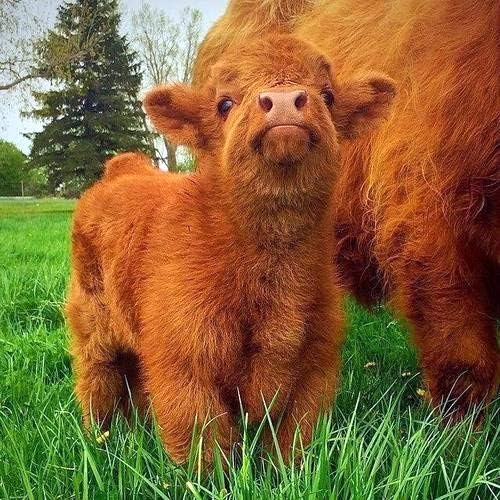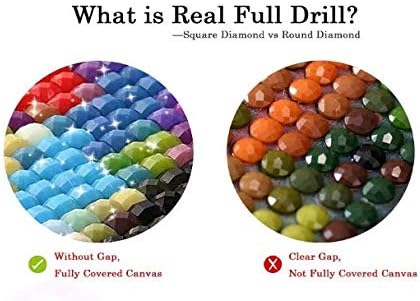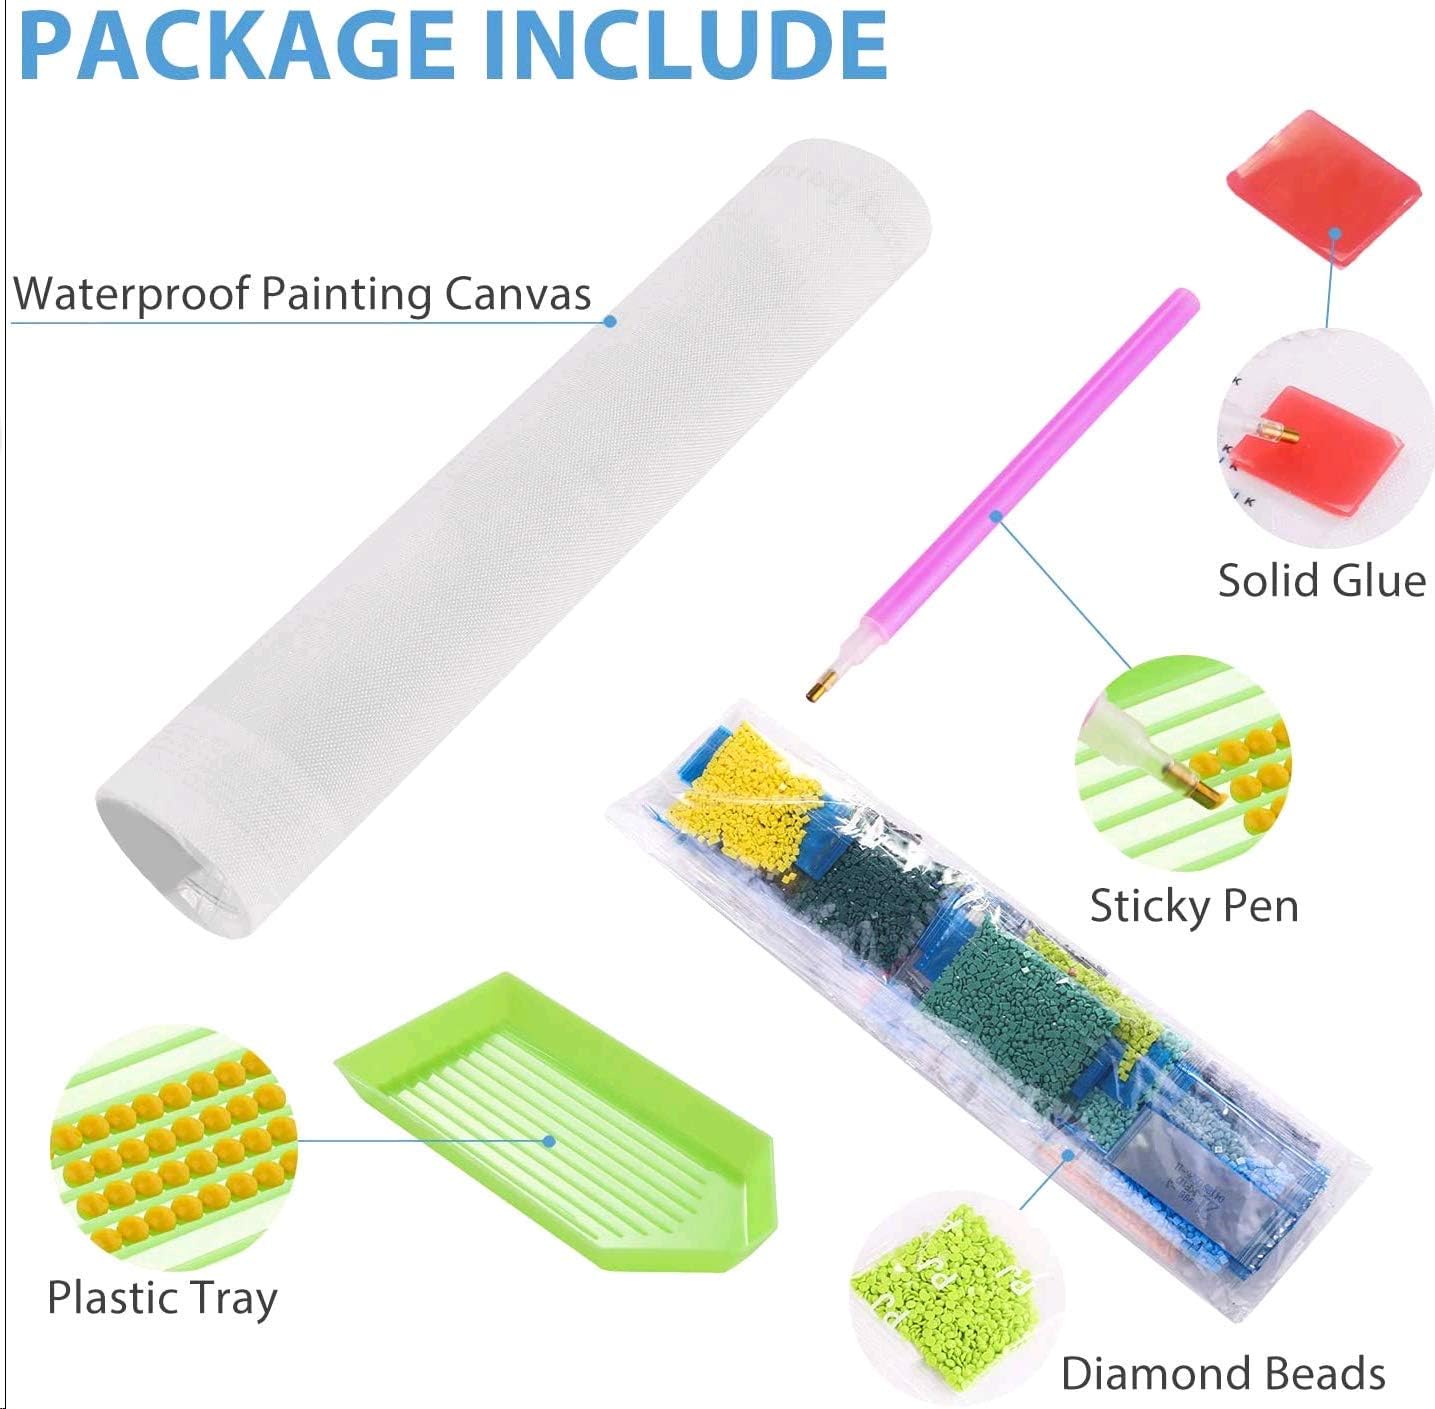
5D Diamond Painting Art Animal Highland Cow Baby Full Drill Diamond Painting by Number Kits for Adults Square Beads Mosaic Cross Stitch for Wall Decoration 35x35cm/14x14inch
Category: Arts, Crafts & Sewing
WELCOME TO OUR STORE Your support is always our motivation The DIY 5D diamond painting is the new popular product.  It is shining what you see in the picture.  It is exquisite to give friends and loved ones to express good wishes.  Simply hung it onto the wall, it will make your room and your world more beautiful. Product Detail:  Type: Square diamond painting  Application: home/hotel/office decoration & gift  About Drill: 100% Full square drill  About Frame: No Frame Package Include:  High definition painting canvas Colorful Square diamonds Glue 2 X Point diamond pen 1 X diamond tray How to start your diamond painting?  1, Find the corresponding number of the diamonds with reference to the table below the canvas.  2, Fill the point of the painting pen with right amount of painting diamond.  3, Stick the corresponding diamonds.  4, Stick the diamonds on to the corresponding canvas.  5, If you are not used to using the painting pen,you can choose to use the tweezers instead.  6, The rest of the diamonds can be put inside the valve bag.  7, Use book or your hand to press the diamonds to ensure it's firmly. Notes:  1. Do NOT expose too much unfinished area of canvas in case of viscosity reduction.  2. To avoid creasing, do NOT fold the canvas.  3. The diamond inedible, do not let children play in order to avoid accidents such as swallowing.  4. The product not included the frame. It is just a rolled canvas. Please frame it by glasses or wooden and hang in your home as for decoration adornments.  5.If the diamond picture you receive is missing the diamond, Please contact us by email at the first time., we will deliver you the diamond for free to allow you to complete beautiful paintings.
Features: 【SQUARE DIAMOND DESIGN】: 5D diamond art is designed with full drill diamond and square diamond to make your diamond art more shinny without gap. High clear rhinestone will be never fade making your room more vivifying and Shining in the light. | 【DIY PRODUCTION STEPS】 : Firstly, place the same diamonds in tray, then take the pen insert to the square adhesive lightly, leave some adhesive on the pen, finally pick up the diamond and place it on the corresponding number on the canvas | 【HELP DECOMPRESSION】: DIY painting kit suit for all skills levels, easy-to-follow instructions, DIY a piece of unique DIY paint for room decoration, the painting is not finished, need you to finish one by one. You will get lots of fun and relaxation. Good way to reduce pressure. | 【FULL DRILL】: The beads cover the whole picture and make the picture more glitter, if you have enough time and patience and like challenging project, this is totally for you! | 【GREAT DECORATION & GIFT】: 5D Diamond painting is perfect to decorate your living room, bedroom, office, restaurant, bar or anywhere you want to match different decoration style. And it is a perfect gift for birthday and festivals. Besides It’s not only a great idea for cross stitch, embroider craft lovers, but also a wonderful gift for family and friends